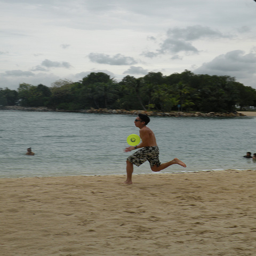
A man playing frisbee on the sand near the water.
A young man running on the beach playing frisbee.
A young man running on a beach with a Frisbee.
A guy is running in front of the ocean with a Frisbee.
A man is running across a beach with a toy.